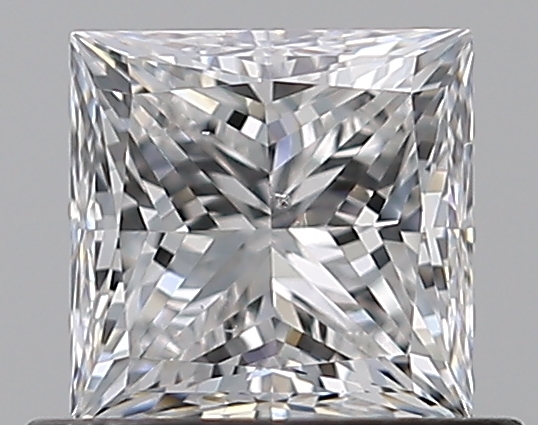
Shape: princess
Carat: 0.7
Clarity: SI1
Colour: E
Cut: VG
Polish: EX
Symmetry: VG
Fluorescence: N
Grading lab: GIA
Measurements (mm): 4.79 x 4.69 x 3.48